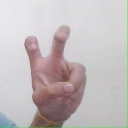
अक्षर: ई